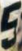
Number: 5